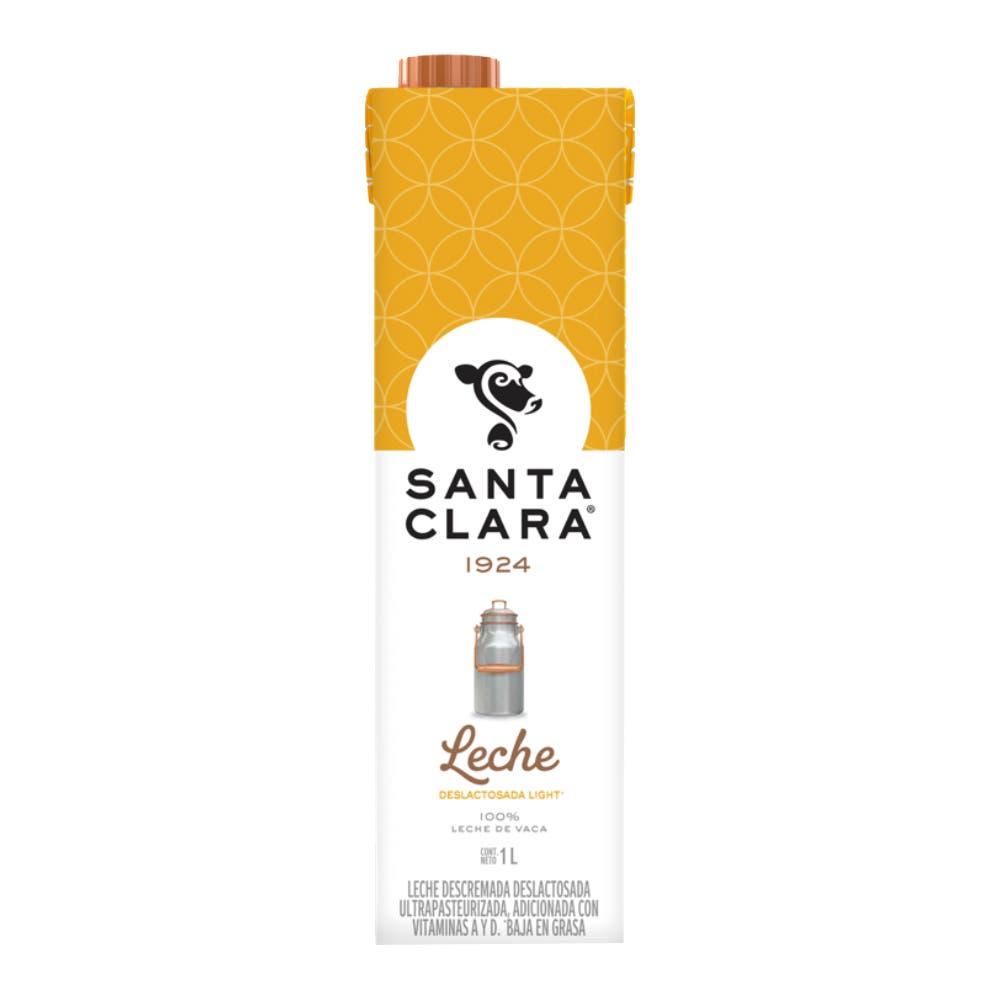
A Santa clara lactose free light milk  in a 1-liter cardboard carton